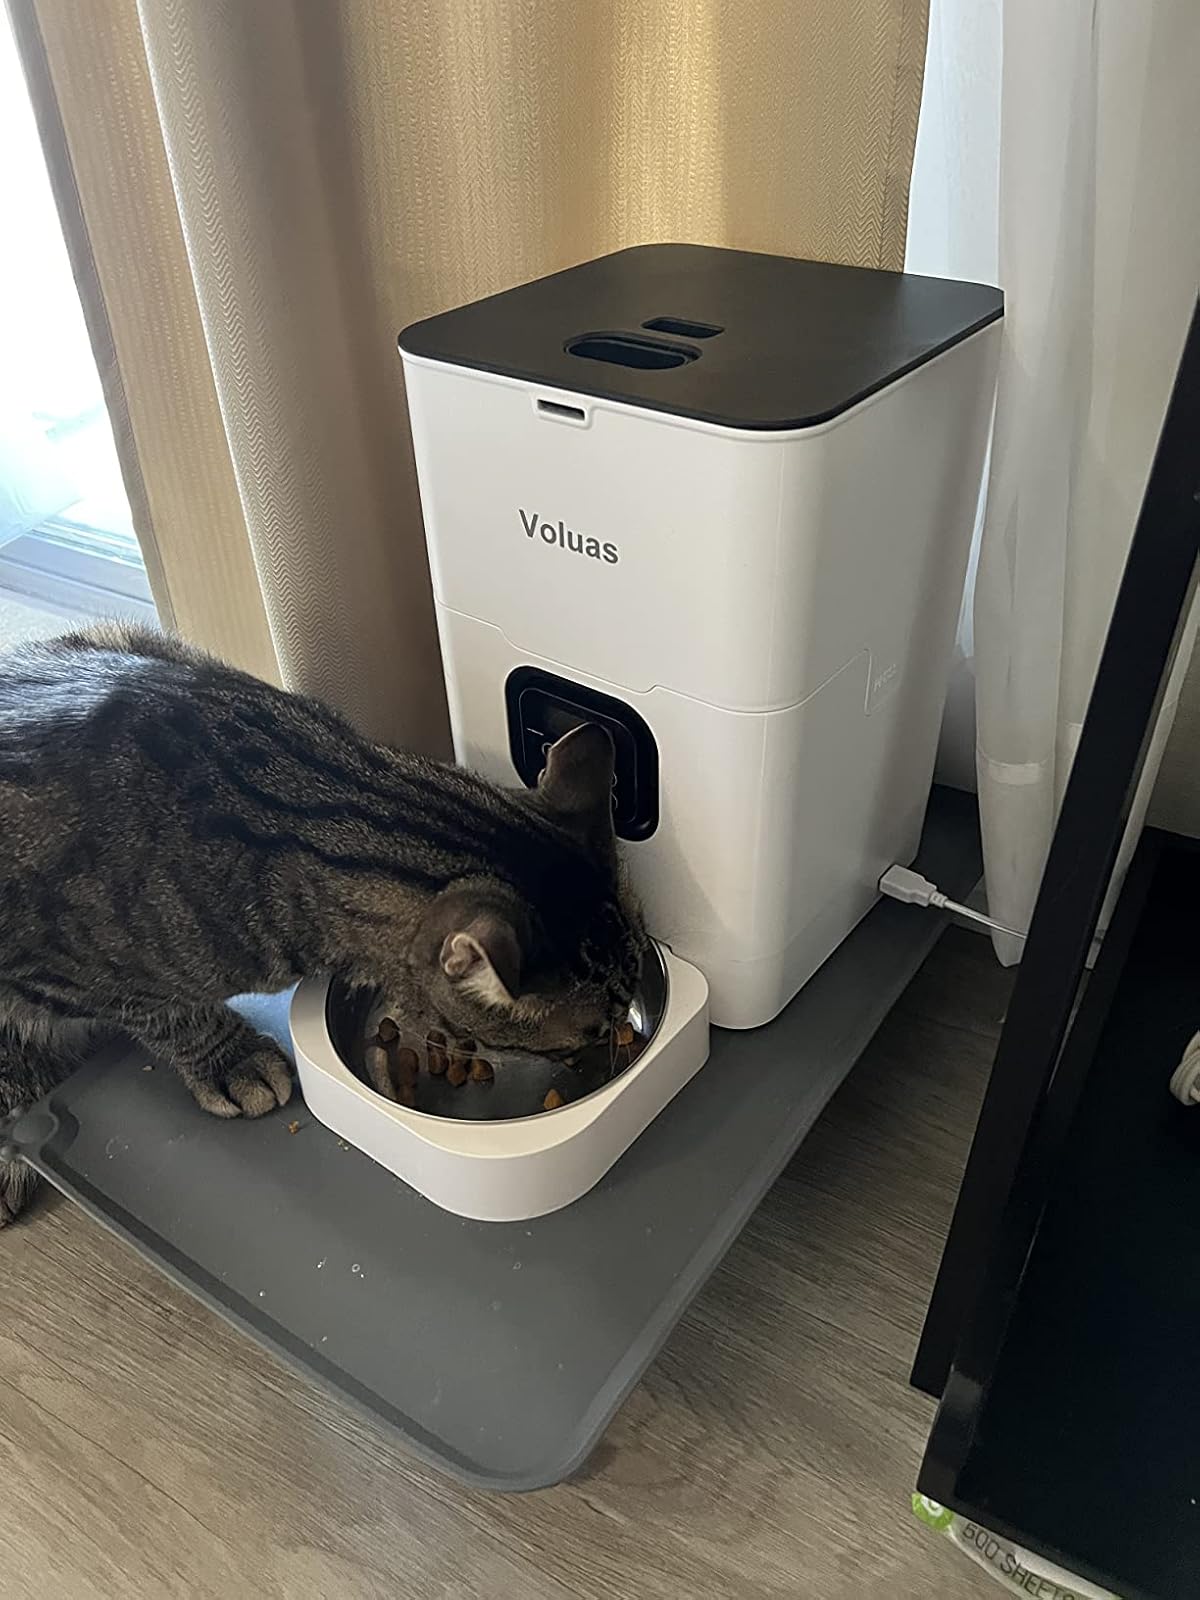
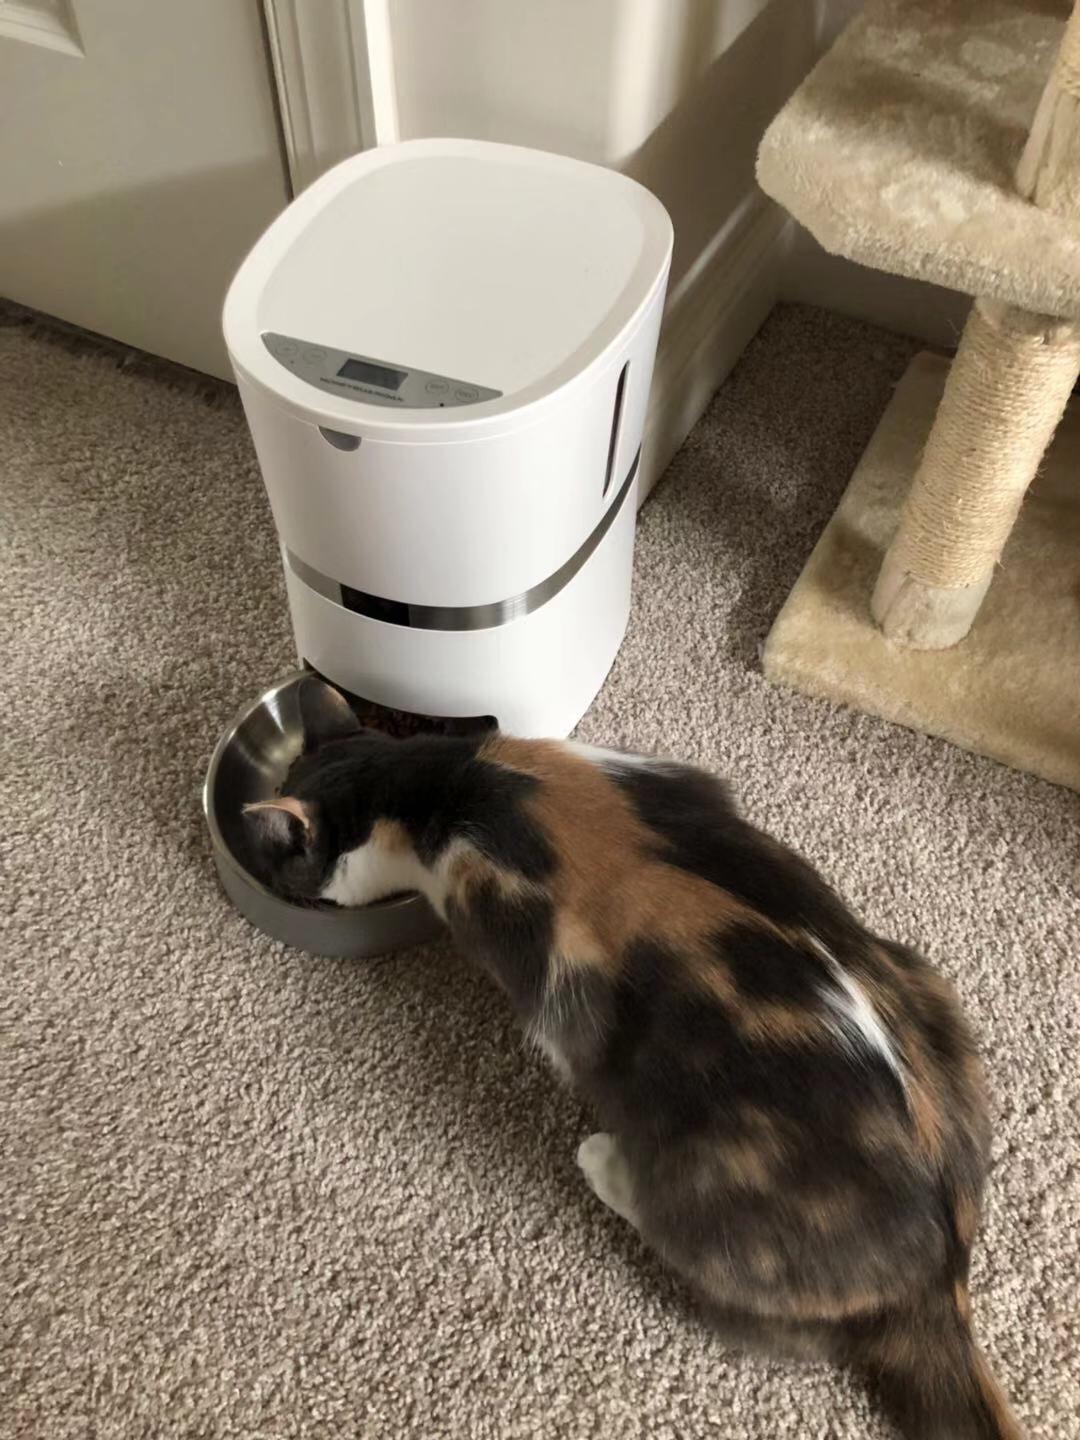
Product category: items_feeder
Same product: no